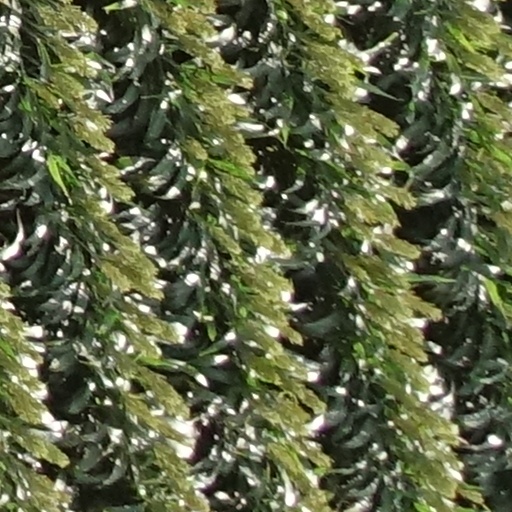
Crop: sorghum